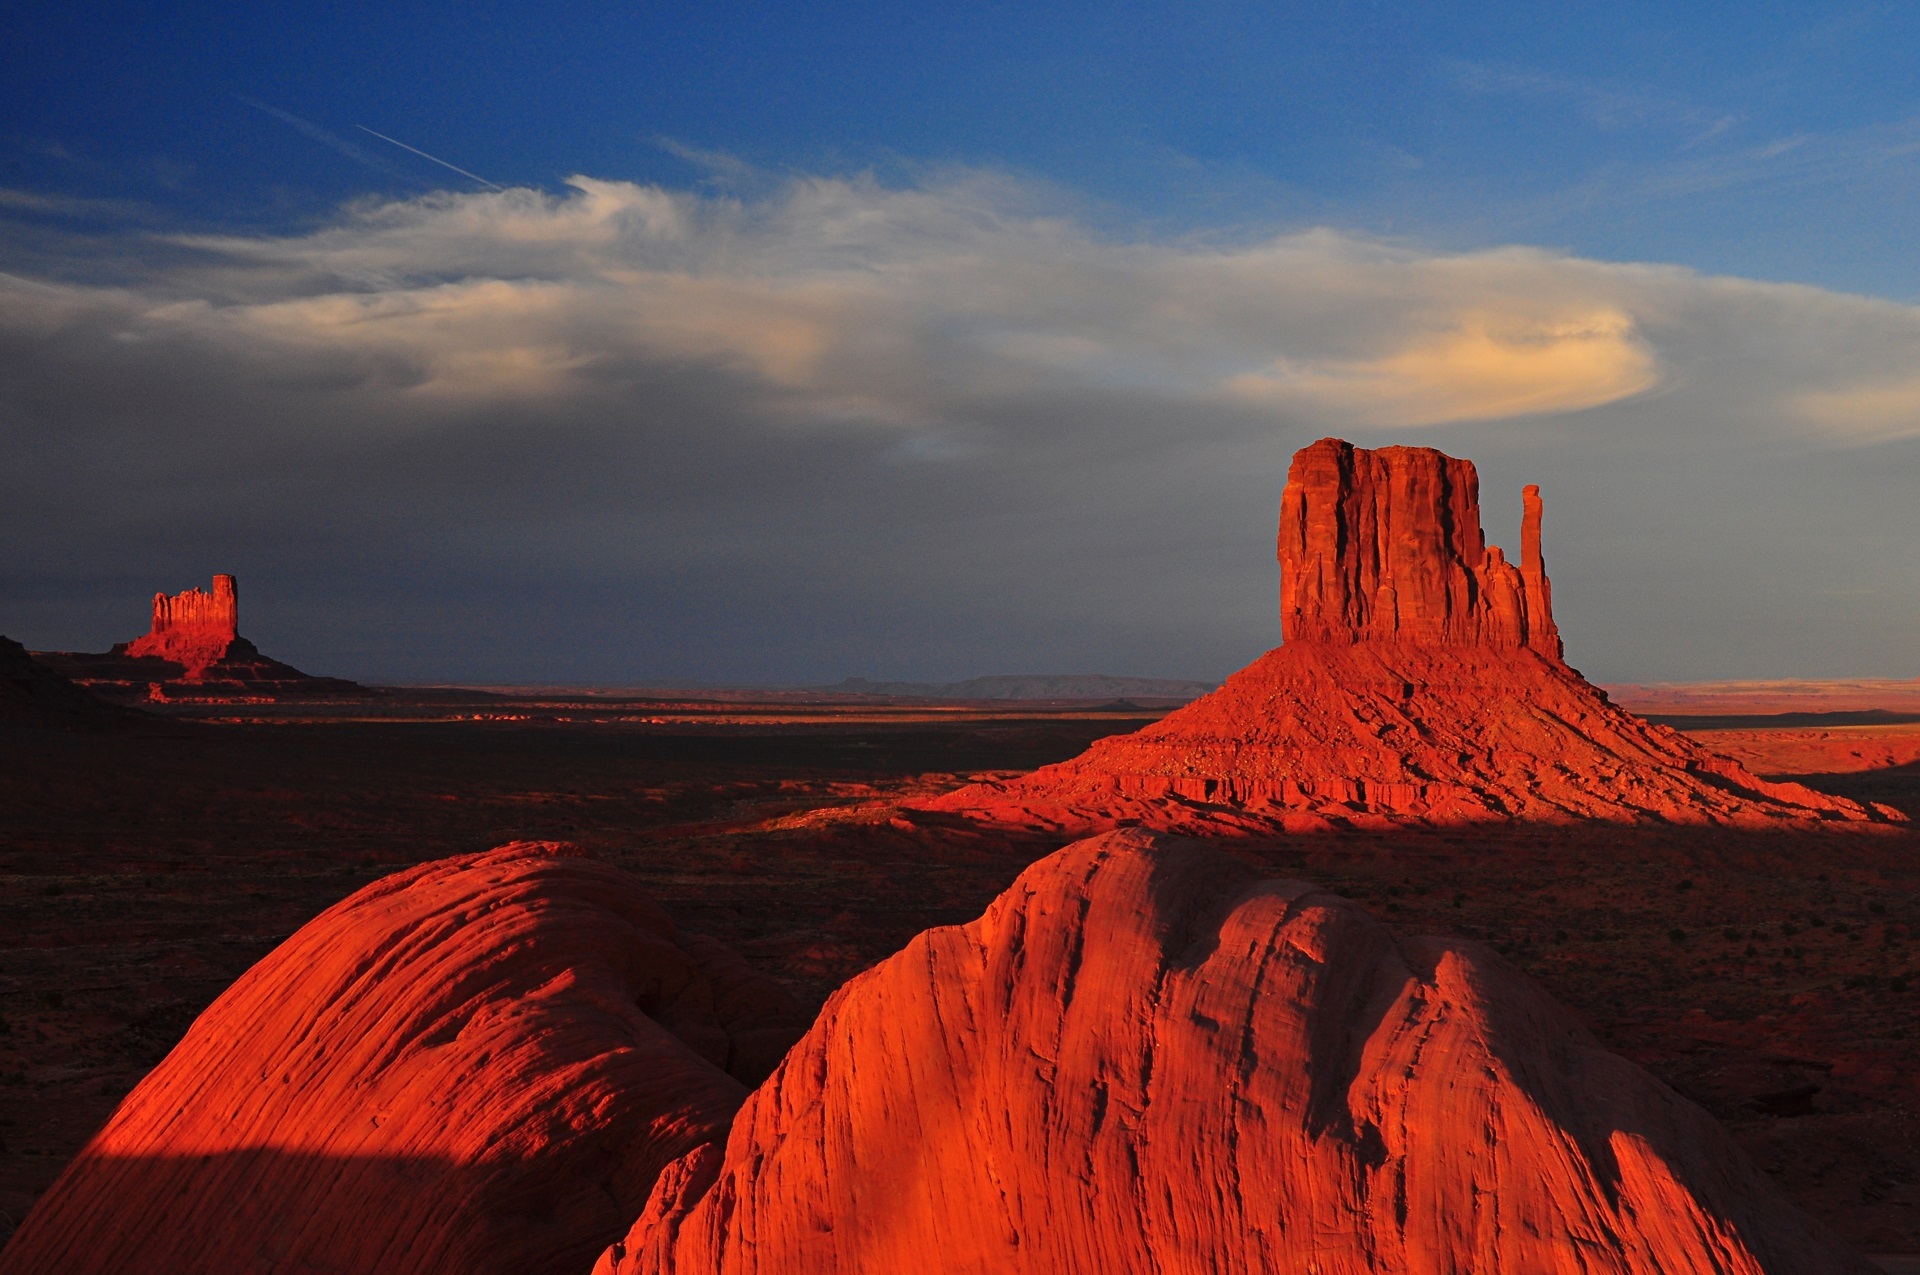
landscape, sea, coast, rock, ocean, horizon, mountain, cloud, sky, sunrise, sunset, desert, wave, dawn, sandstone, cliff, dusk, evening, reflection, red, scenic, america, terrain, material, arizona, geology, mesa, butte, landform, monument valley, buttes, geological phenomenon